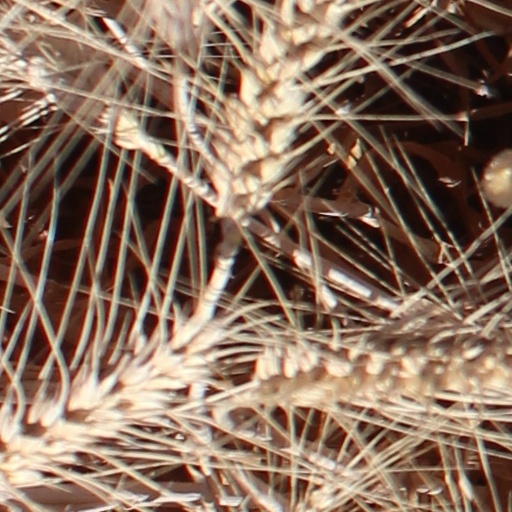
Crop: wheat